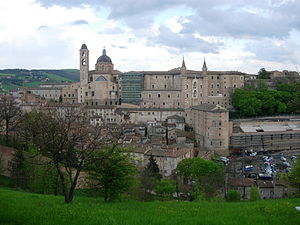
Urbino
Urbino med Palazzo Ducale
Urbino er en by i regionen Marche i Italien. Byen har 15.341 indbyggere og ligger på en bakketop i 485 meters højde.